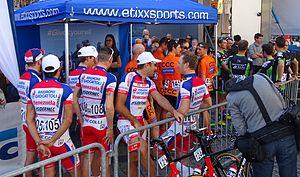
Reportage réalisé le mercredi 15 avril à l'occasion du départ de la Flèche brabançonne 2015 à Louvain, Belgique.